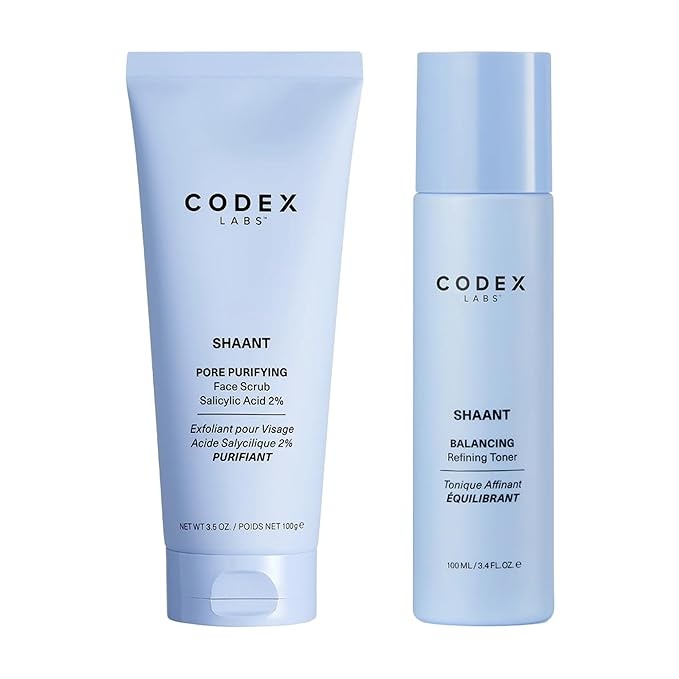
Codex Labs Shaant Deep Cleanse & Tone Kit, Pore Purifying Scrub (100g) & Refining Toner (100ml) - Oil Control & Pore Minimizer - for Acne Prone Skin - with 2% Salicylic Acid, 2% Gluconolactone (PHA)
About This PORE PURIFYING FACE SCRUB: Featuring jojoba grains and 2% Salicylic acid for effective pore cleansing. Our scrub dives deep into your pores to clear out impurities and dead skin without irritation, gently exfoliating while maintaining your skin’s essential moisture, and ensuring a balanced and radiant skin tone. BALANCING REFINING TONER: Expertly designed to hydrate and re-balance your skin's pH after cleansing. Refines pores to prevent acne and gently exfoliates, maintaining a clear, vibrant complexion.Ideal even for sensitive skin, utilizing Neem and Witch Hazel to manage oiliness and uneven skin tone. PATENTED ShaantComplex: Our unique formula addresses all acne types by preventing clogged pores: reducing sebum on the skin's surface, helping shed dead skin so it doesn't clog pores, reducing pore size, and soothing redness. This strategic approach tackles the underlying causes of acne, offering comprehensive control and prevention for a blemish-free facial complexion. CLINICALLY PROVEN EFFICACY: Dermatologist-approved and backed by clinical results. You’ll see real results in your skin. We conduct clinical tests and publish the data to prove how our products perform and help you make an informed purchase decision. PLANT-POWERED BIOTECH: Codex Labs is a biotech company grounded in science and dedicated to supporting the skin and gut microbiomes. Our pioneering products have clinically tested and dermatologist-approved skin benefits. We are also committed to amplifying issues that affect our health, the Planet, and all of us as a community at large. Overview Item Form : Scrub, Liquid Brand : Codex Beauty Skin Type : Sensitive, Oily Use for : Face Material Feature : Natural, Vegan
Brand: CodexBeauty
Category: Health & Beauty > Personal Care > Cosmetics > Skin Care > Facial Cleansing Kits